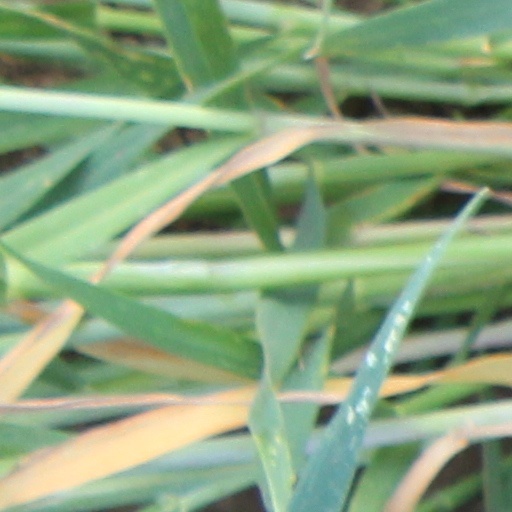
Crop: wheat